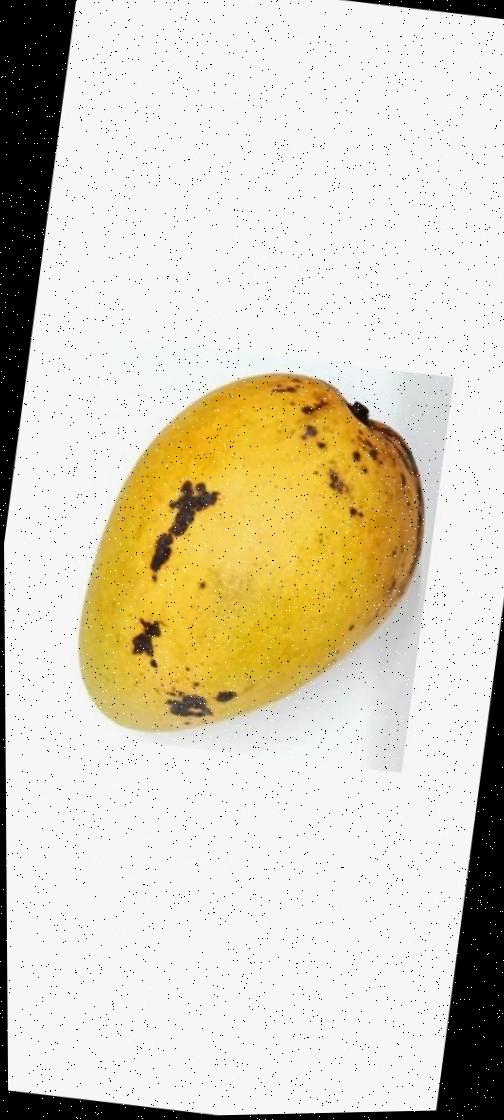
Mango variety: Bari-11